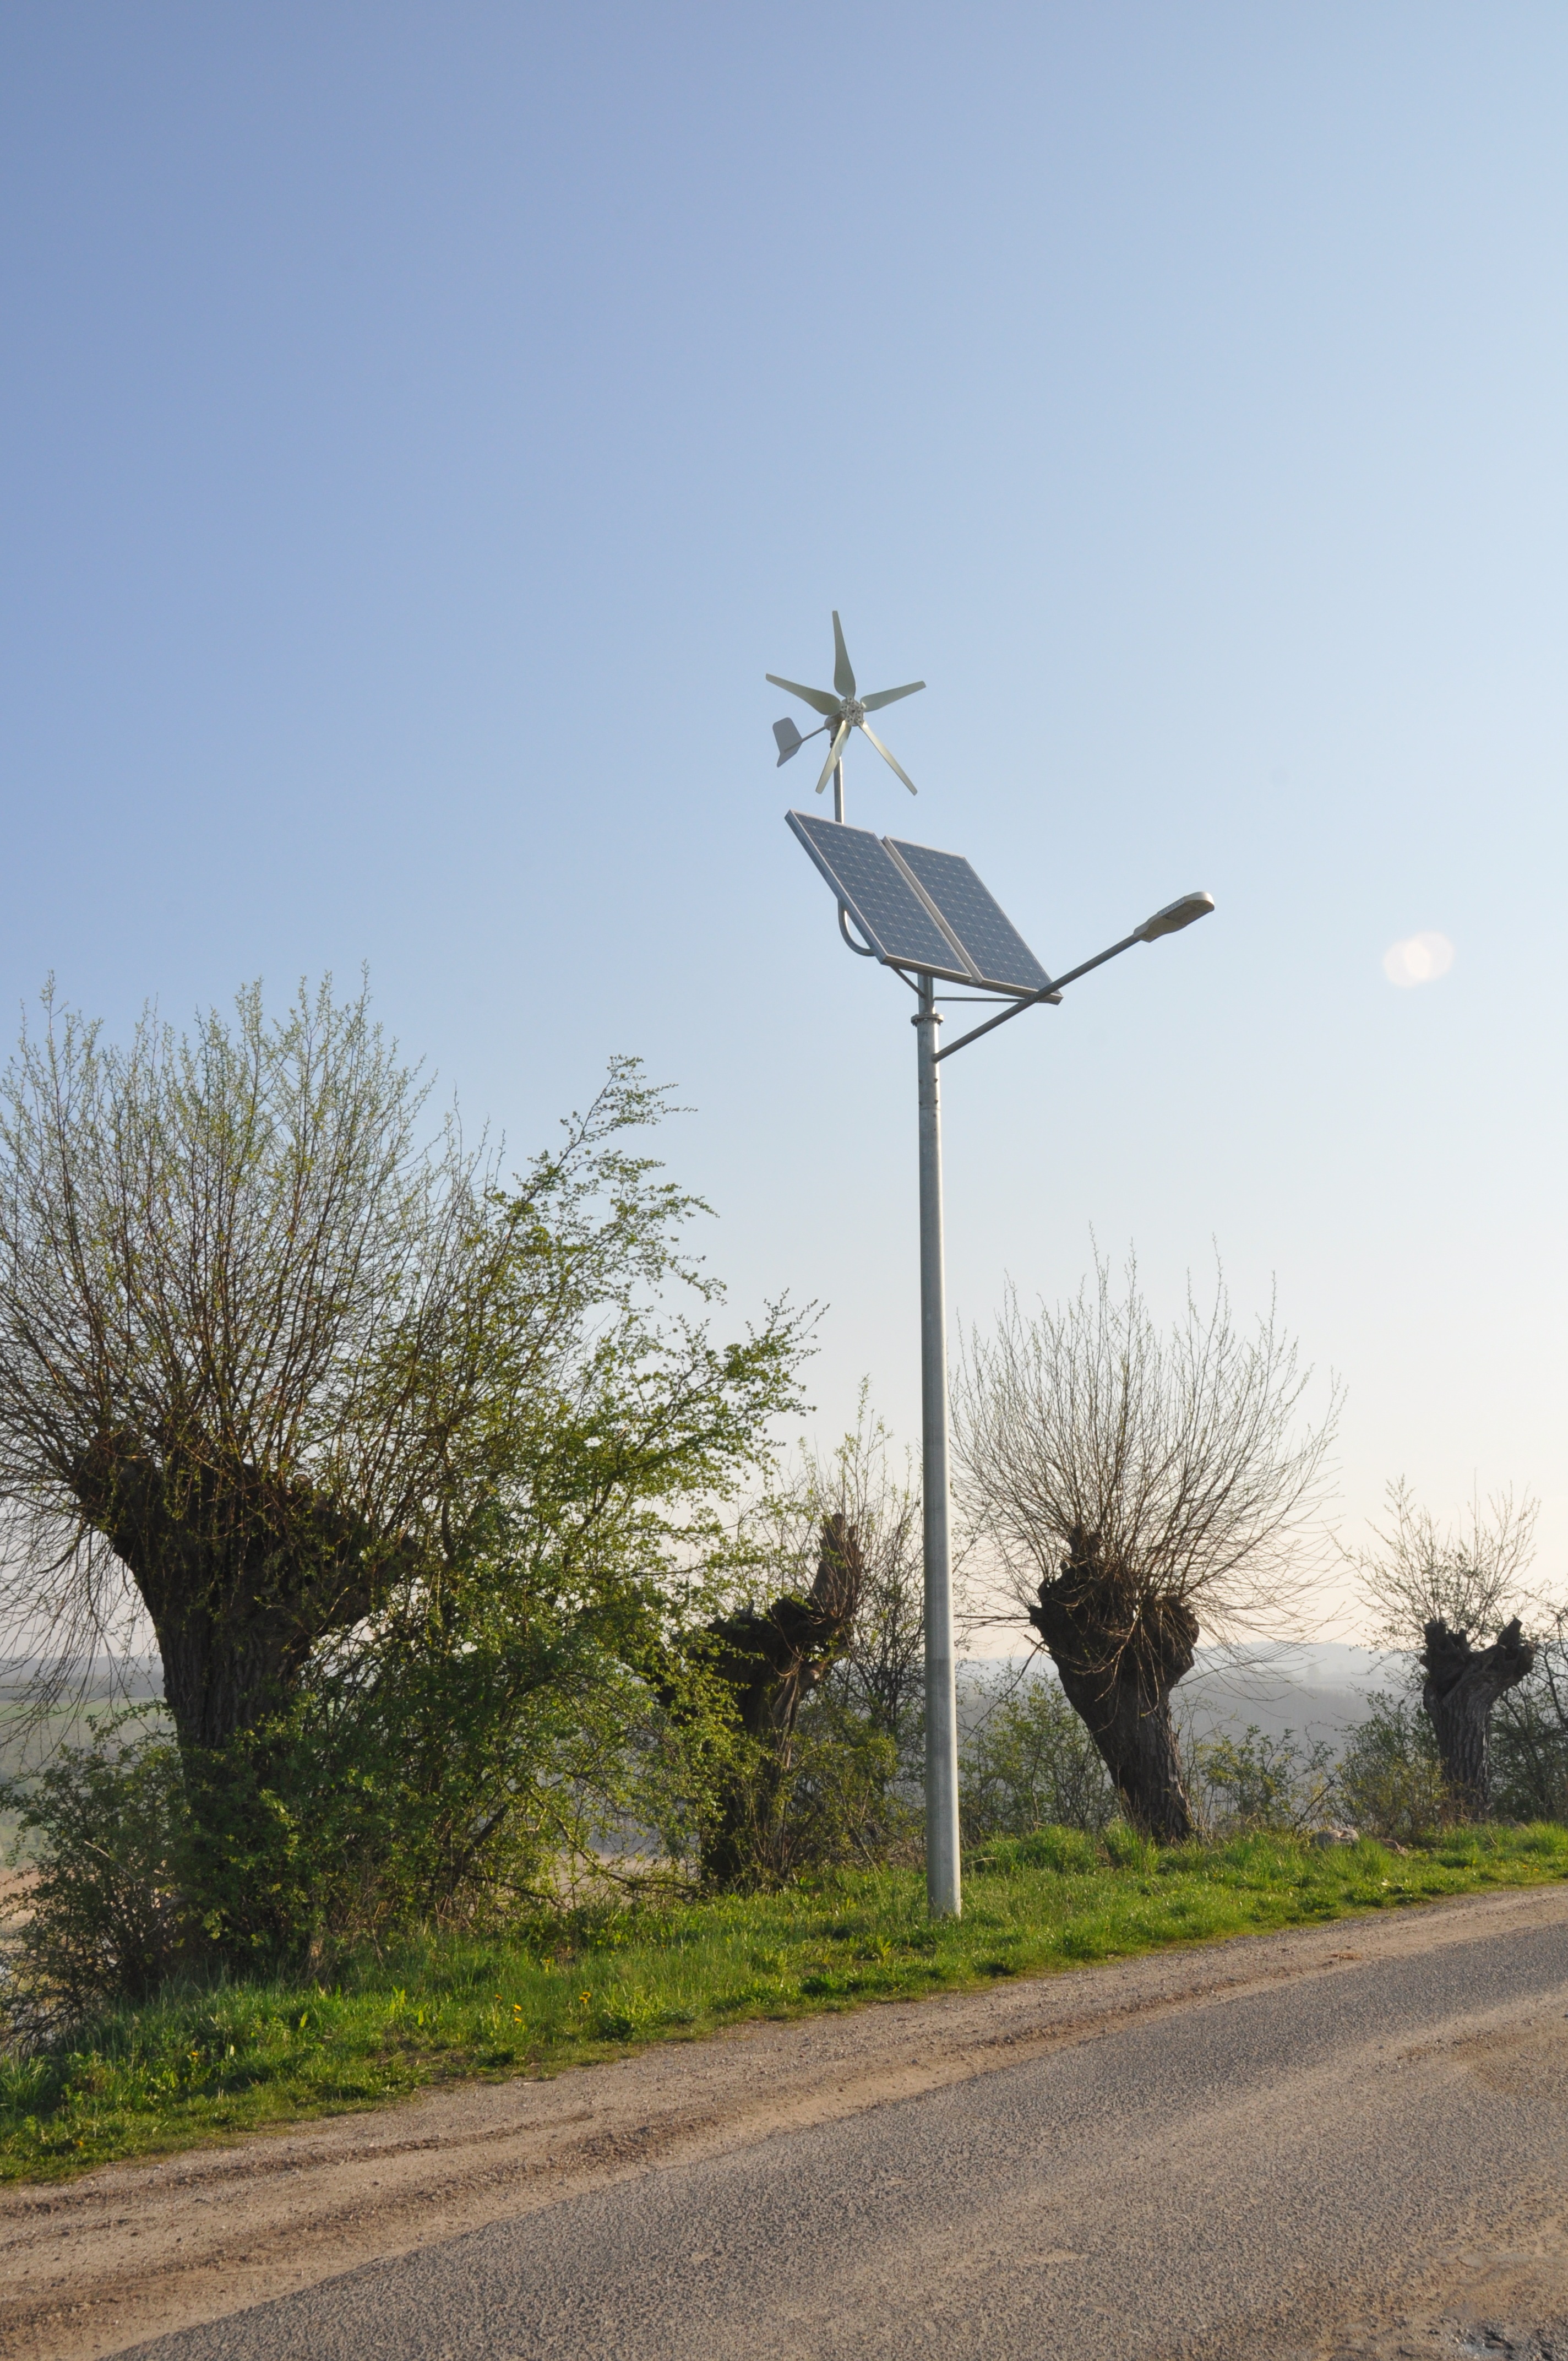
tree, windmill, wind, machine, wind turbine, street light, lighting, energy, sculpture, light fixture, the sun, solar systems